Sir George Yonge, 5th Baronet

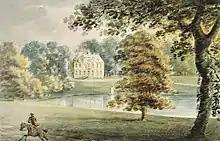
Escot House in 1794

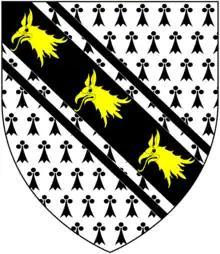
Arms of Yonge: "Ermine, on a bend cotised sable three griffin's heads erased or"

Yonge was born in 1731 at Great House in the parish of Colyton, Devon, the son and heir of Sir William Yonge, 4th Baronet by his second wife Ann Howard. He had a stepbrother, Walter Yonge, from his father's first wife Mary Heathcote.